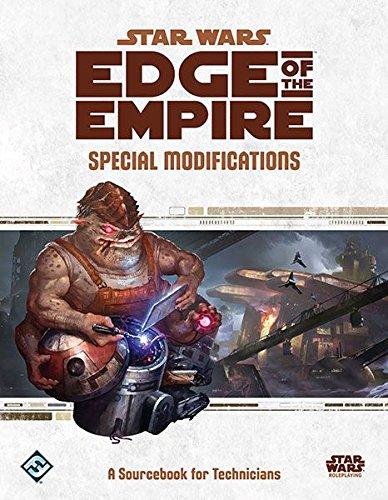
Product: Star Wars: Edge of the Empire - Special Modifications
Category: Home & Kitchen | Home Décor | Home Décor Accents | Collectible Figurines
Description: A full-color, 96-page supplement for Star Wars: Edge of the Empire.
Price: $26.19
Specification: ProductDimensions:8.8x11.2x0.5inches|ItemWeight:1.31pounds|ShippingWeight:1.35pounds(Viewshippingratesandpolicies)|DomesticShipping:ItemcanbeshippedwithinU.S.|InternationalShipping:Thisitemisnoteligibleforinternationalshipping.LearnMore|ASIN:1633442497|Itemmodelnumber:SWE14|Manufacturerrecommendedage:13-15years